Dry Cleaning (film)

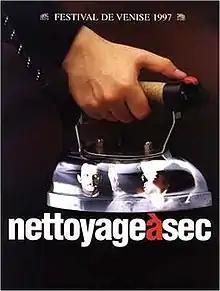
Film poster

Dry Cleaning is a 1997 drama film directed by Anne Fontaine and written by Fontaine and Gilles Taurand which stars Miou-Miou, Charles Berling, and Stanislas Merhar. The film won the Golden Osella for Best Screenplay at the 54th Venice International Film Festival.